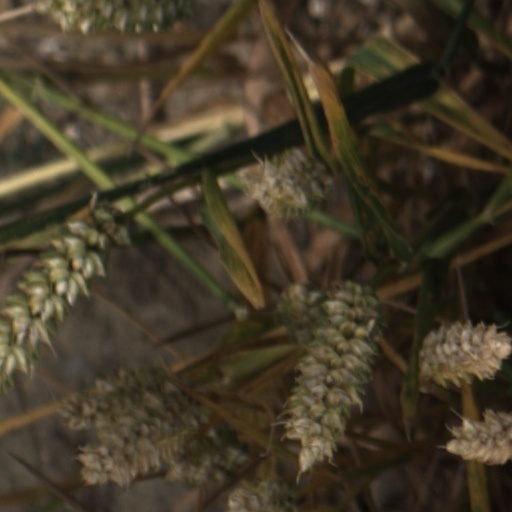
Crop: wheat